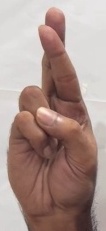
ASL sign: R